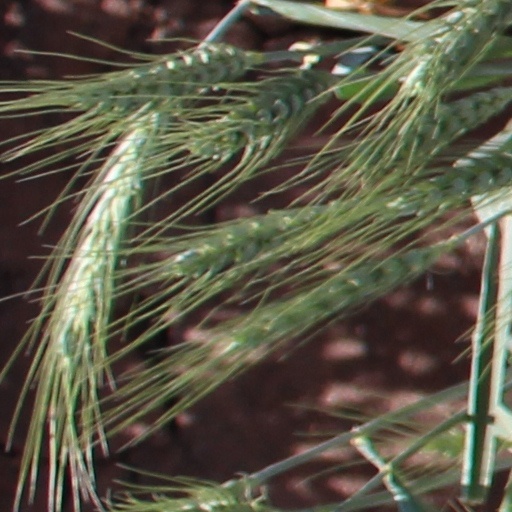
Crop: wheat